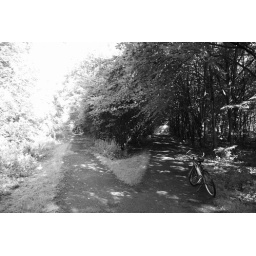
Fork in the road, converted black and white (filtered) Canon 1000D with 17-85mm IS USM